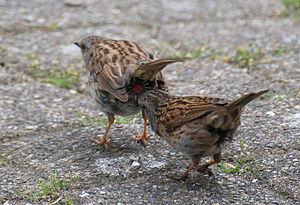
Le cloaque /klɔ.ak/ est un organe en forme de canal, clos par le sphincter anal, présent chez les oiseaux, les reptiles, les amphibiens et certains mammifères. Chez les oiseaux, il est situé sous le croupion et associé à un système glandulaire. Chez les reptiles et amphibiens, il est situé sous la queue, plus ou moins visible selon les espèces.